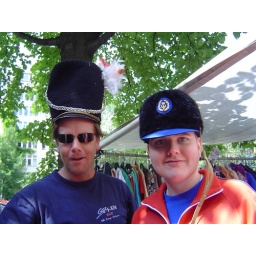
Paddy and Andy trying on comedy hats at a market in Amsterdam